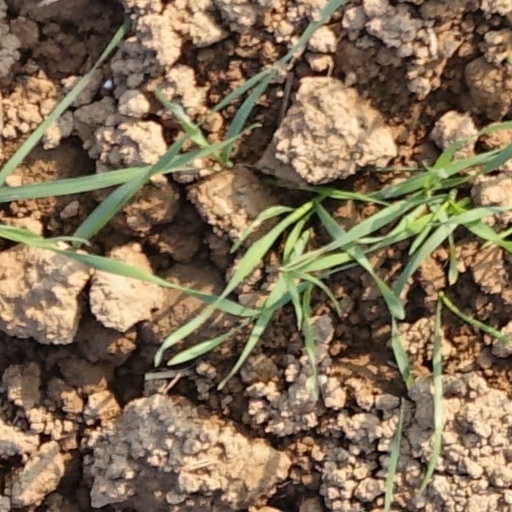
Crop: wheat